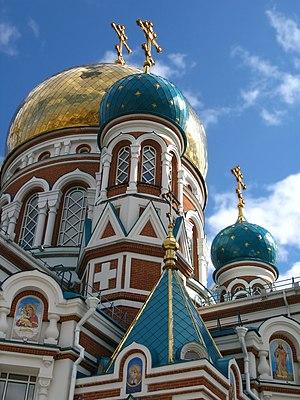
La cathédrale de la Dormition, à Omsk, en Russie. Македонски: Успенската катедрала во Омск, Русија. Русский: Успенский собор в городе Омске, Россия. Српски / srpski: Катедрала Христовог васкресења у Омску, Русија.
La cathédrale de la Dormition est un édifice religieux orthodoxe situé à Omsk, une ville du centre-sud de la Russie, en Sibérie.
Omsk est une ville de Fédération de Russie et la capitale administrative de l'oblast d'Omsk. Avec une population de 1 154 507 habitants en 2020, Omsk est, après Novossibirsk, la deuxième ville russe importante à l'est de l'Oural et la neuvième du pays.